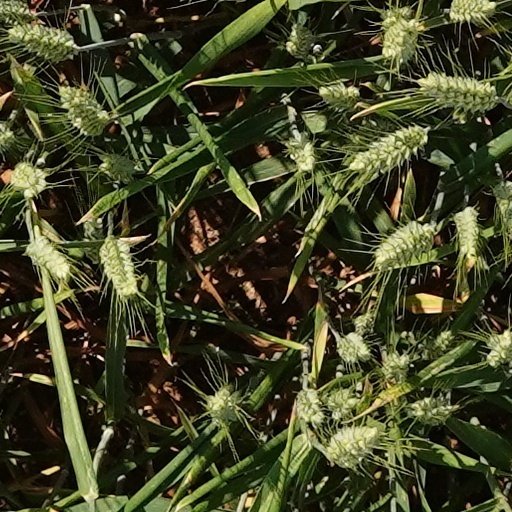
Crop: wheat